Rajasaurus

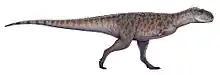
Life restoration

On the braincase, only the left sides of the parietal and frontal bones are preserved. The braincase is thick, with the frontals achieving a maximum thickness of above the eye socket. On the frontals near the midline is a path for the olfactory tract which is a part of smelling. The rims of the supratemporal fossae, depressions on either side of the top of the skull, form a low sagittal crest along the middle of the top of the skull. The front rims of the fossae are unusually steep. Abelisaurids, typically, had elongated fenestrae (holes in the skull) below the quadrate bone near the bottom of the skull, but "Rajasaurus" had elongated supratemporal fenestrae near the top of the skull. Unlike in other theropods but similar to "Majungasaurus", the crista prootica, which is typically a ridge along the otic capsule bone in the ear, more so juts outward as a stump.